Halls Gap

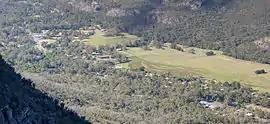

Halls Gap (Djab Wurrung/Jardwadjali: "Budja Budja") is a town in Victoria, Australia. It is located on Grampians Road, adjacent to the Grampians National Park, in the Shire of Northern Grampians local government area. The town is set in the Fyans Valley at the foot of the Wonderland and Mount William ranges. At the 2021 census Halls Gap had a population of 495. The approximate driving time from Melbourne is 3 hours.